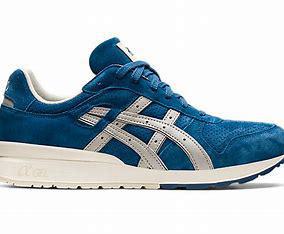
Brand: Asics
Model: Gt Ii